Micronations: The Lonely Planet Guide to Home-Made Nations

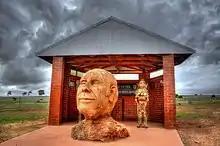
The Principality of Hutt River (bust of Prince Leonard pictured) inspired the creation of "Micronations: The Lonely Planet Guide to Home-Made Nations"

"Micronations: The Lonely Planet Guide to Home-Made Nations"—later re-subtitled "Guide to Self-Proclaimed Nations"—was published in September 2006 by Lonely Planet as a "fully illustrated, humorous mock-guidebook" to micronations. The book is authored by Australian journalist John Ryan, freelance journalist George Dunford, and writer and blogger Simon Sellars. Ryan, the principal author of the book, became interested in the concept of micronationalism upon his discovery of the Principality of Hutt River located in Australia. After further researching the topic and finding out about the Conch Republic in the United States, Ryan became even more inspired by micronations, saying that as he kept researching "[He] just saw that there were these strange little nations popping up all over the place."